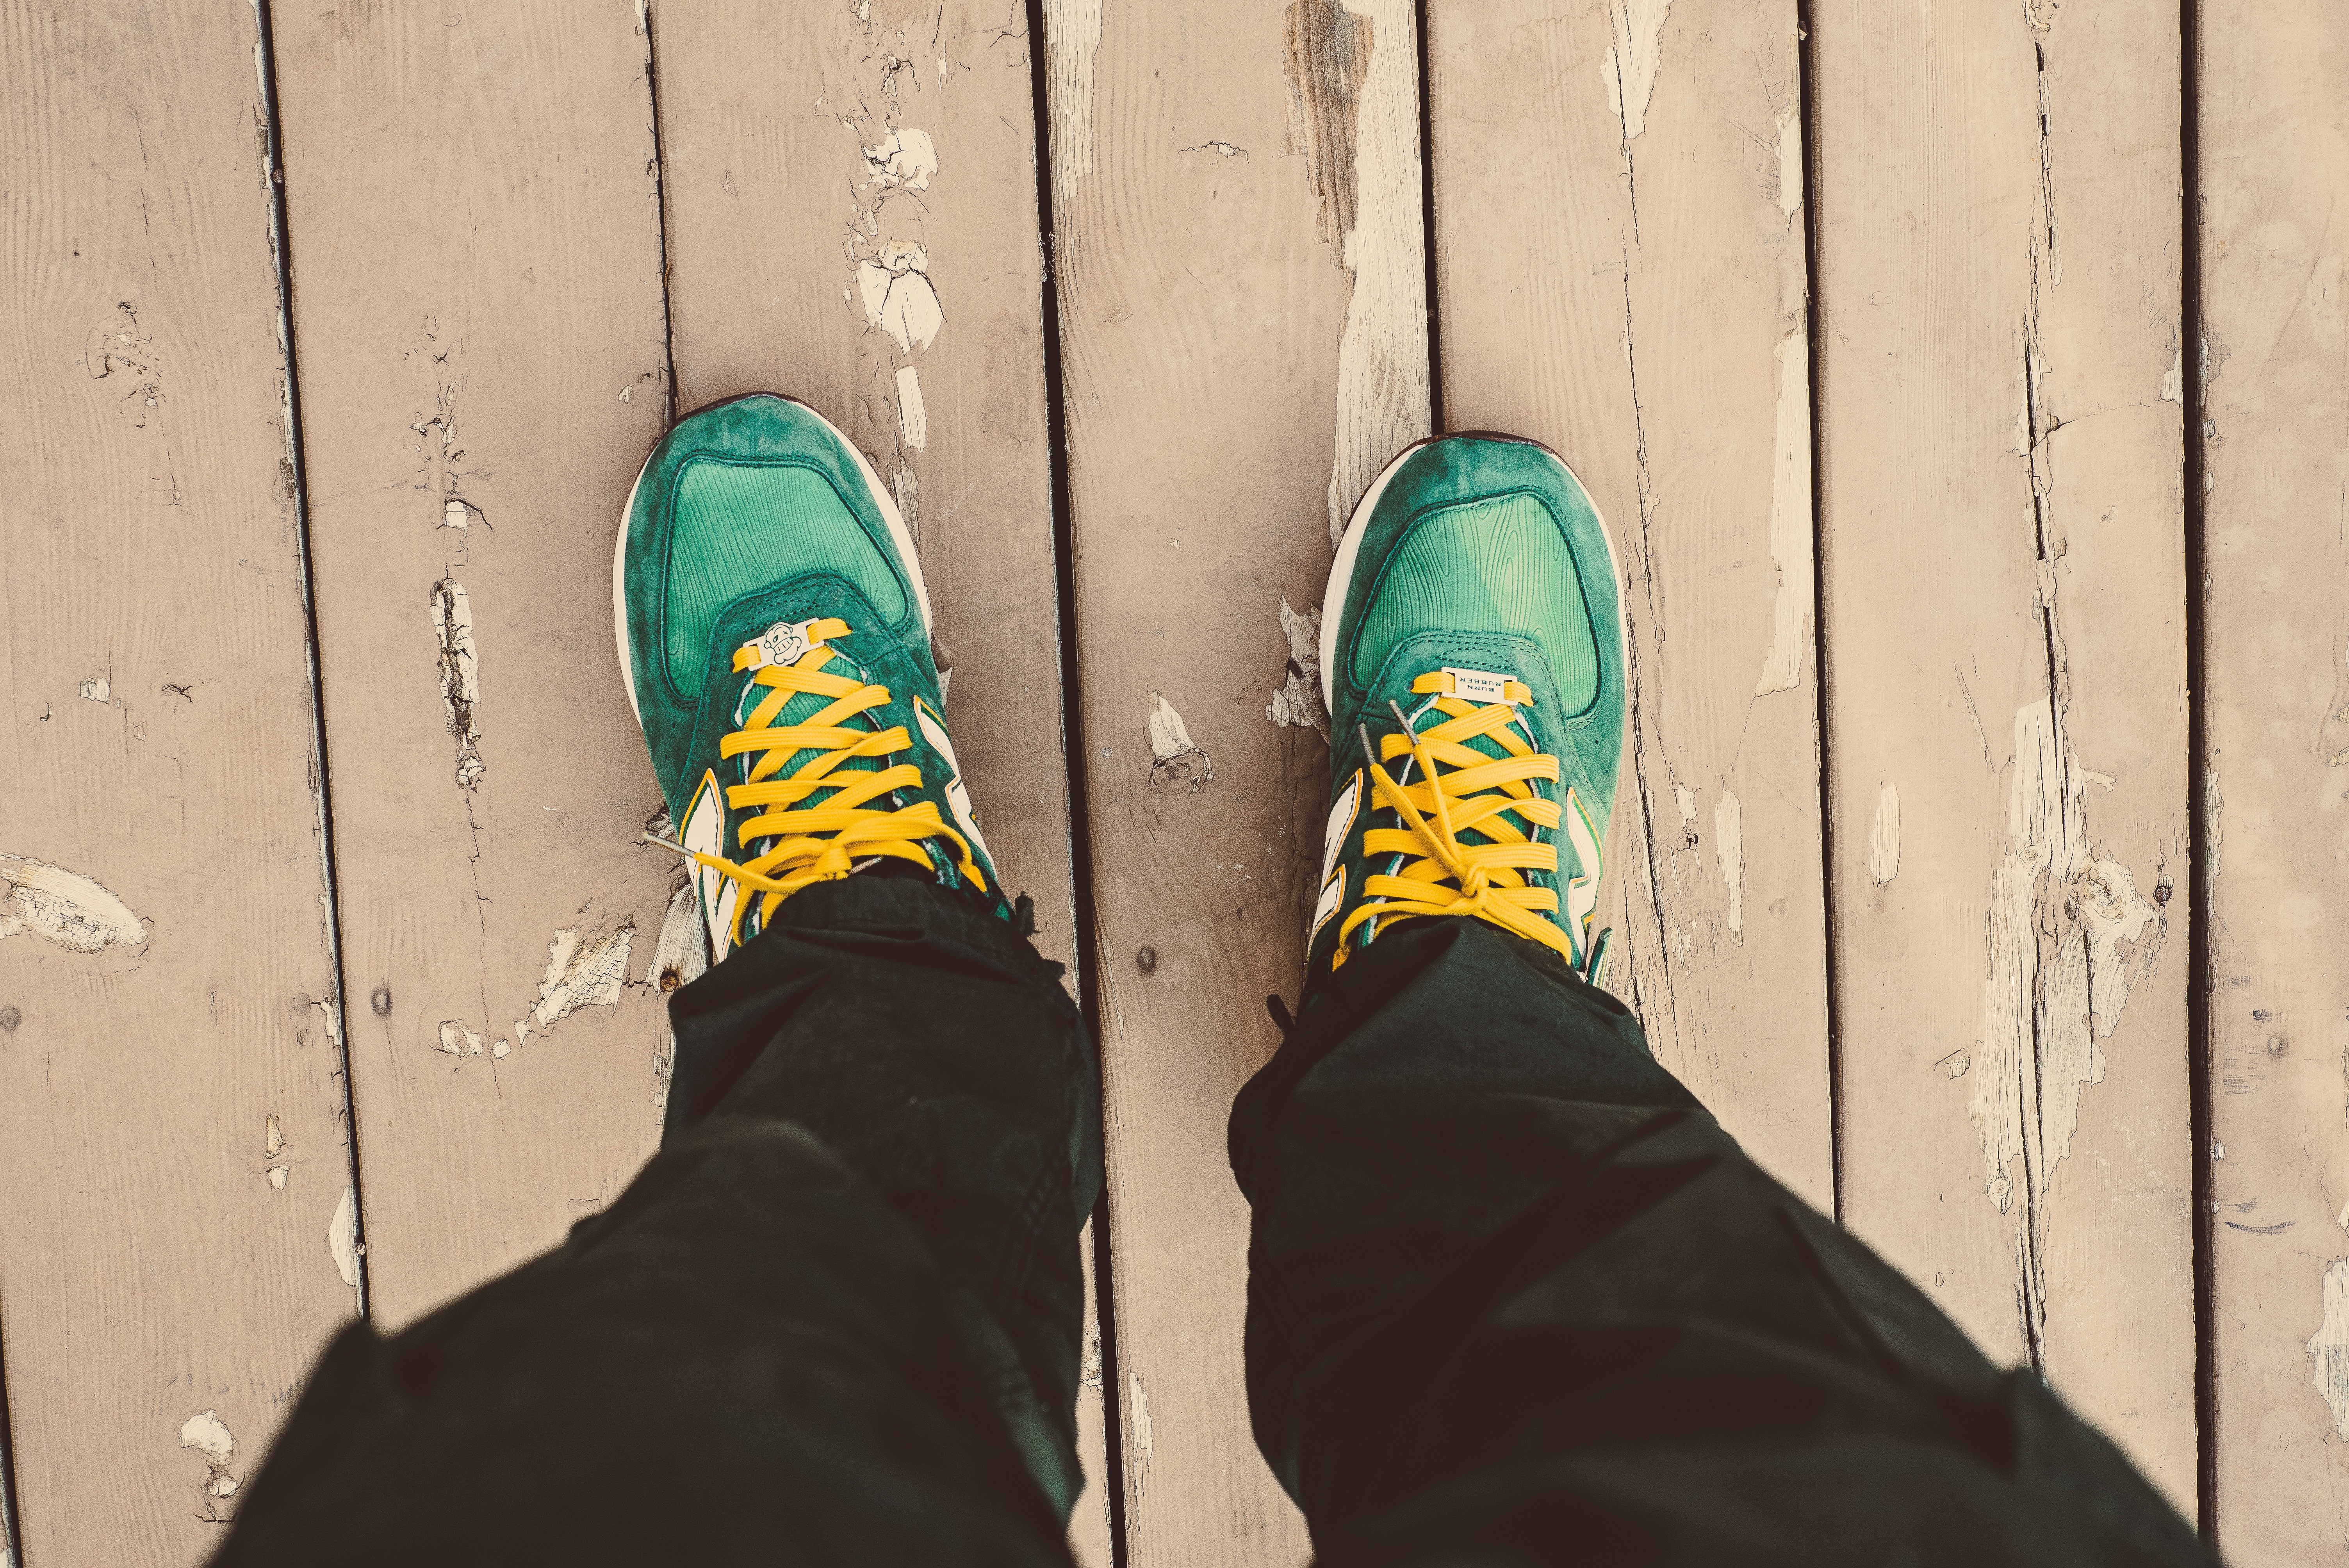
shoe, spring, green, color, blue, black, yellow, art, footwear